Chatsworth House

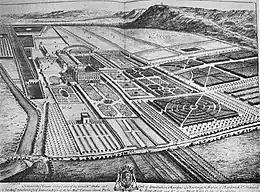
This engraving by Kip and Knyff shows Chatsworth part way through the 1st Duke's alterations. The south front has been rebuilt but the original east front survives. The baroque garden has been laid out, but only the first, smaller version of the Cascade has been built, and the Canal Pond has not been dug. The 1st Duke's stables are to the left of the house

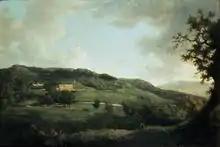
This late 18th-century oil painting by William Marlow emphasises the romantic aspect of Chatsworth's setting on the edge of the Peak District

Few changes were made at Chatsworth until the mid-17th century. William Cavendish, 3rd Earl of Devonshire, a staunch Royalist, was expelled from the House of Lords in 1642. He left England for the safety of the continent and his estates were sequestered. Chatsworth was occupied by both sides during the Civil War, and the 3rd Earl did not return to the house until The Restoration of the monarchy. He reconstructed the principal rooms in an attempt to make them more comfortable, but the Elizabethan house was outdated and unsafe.